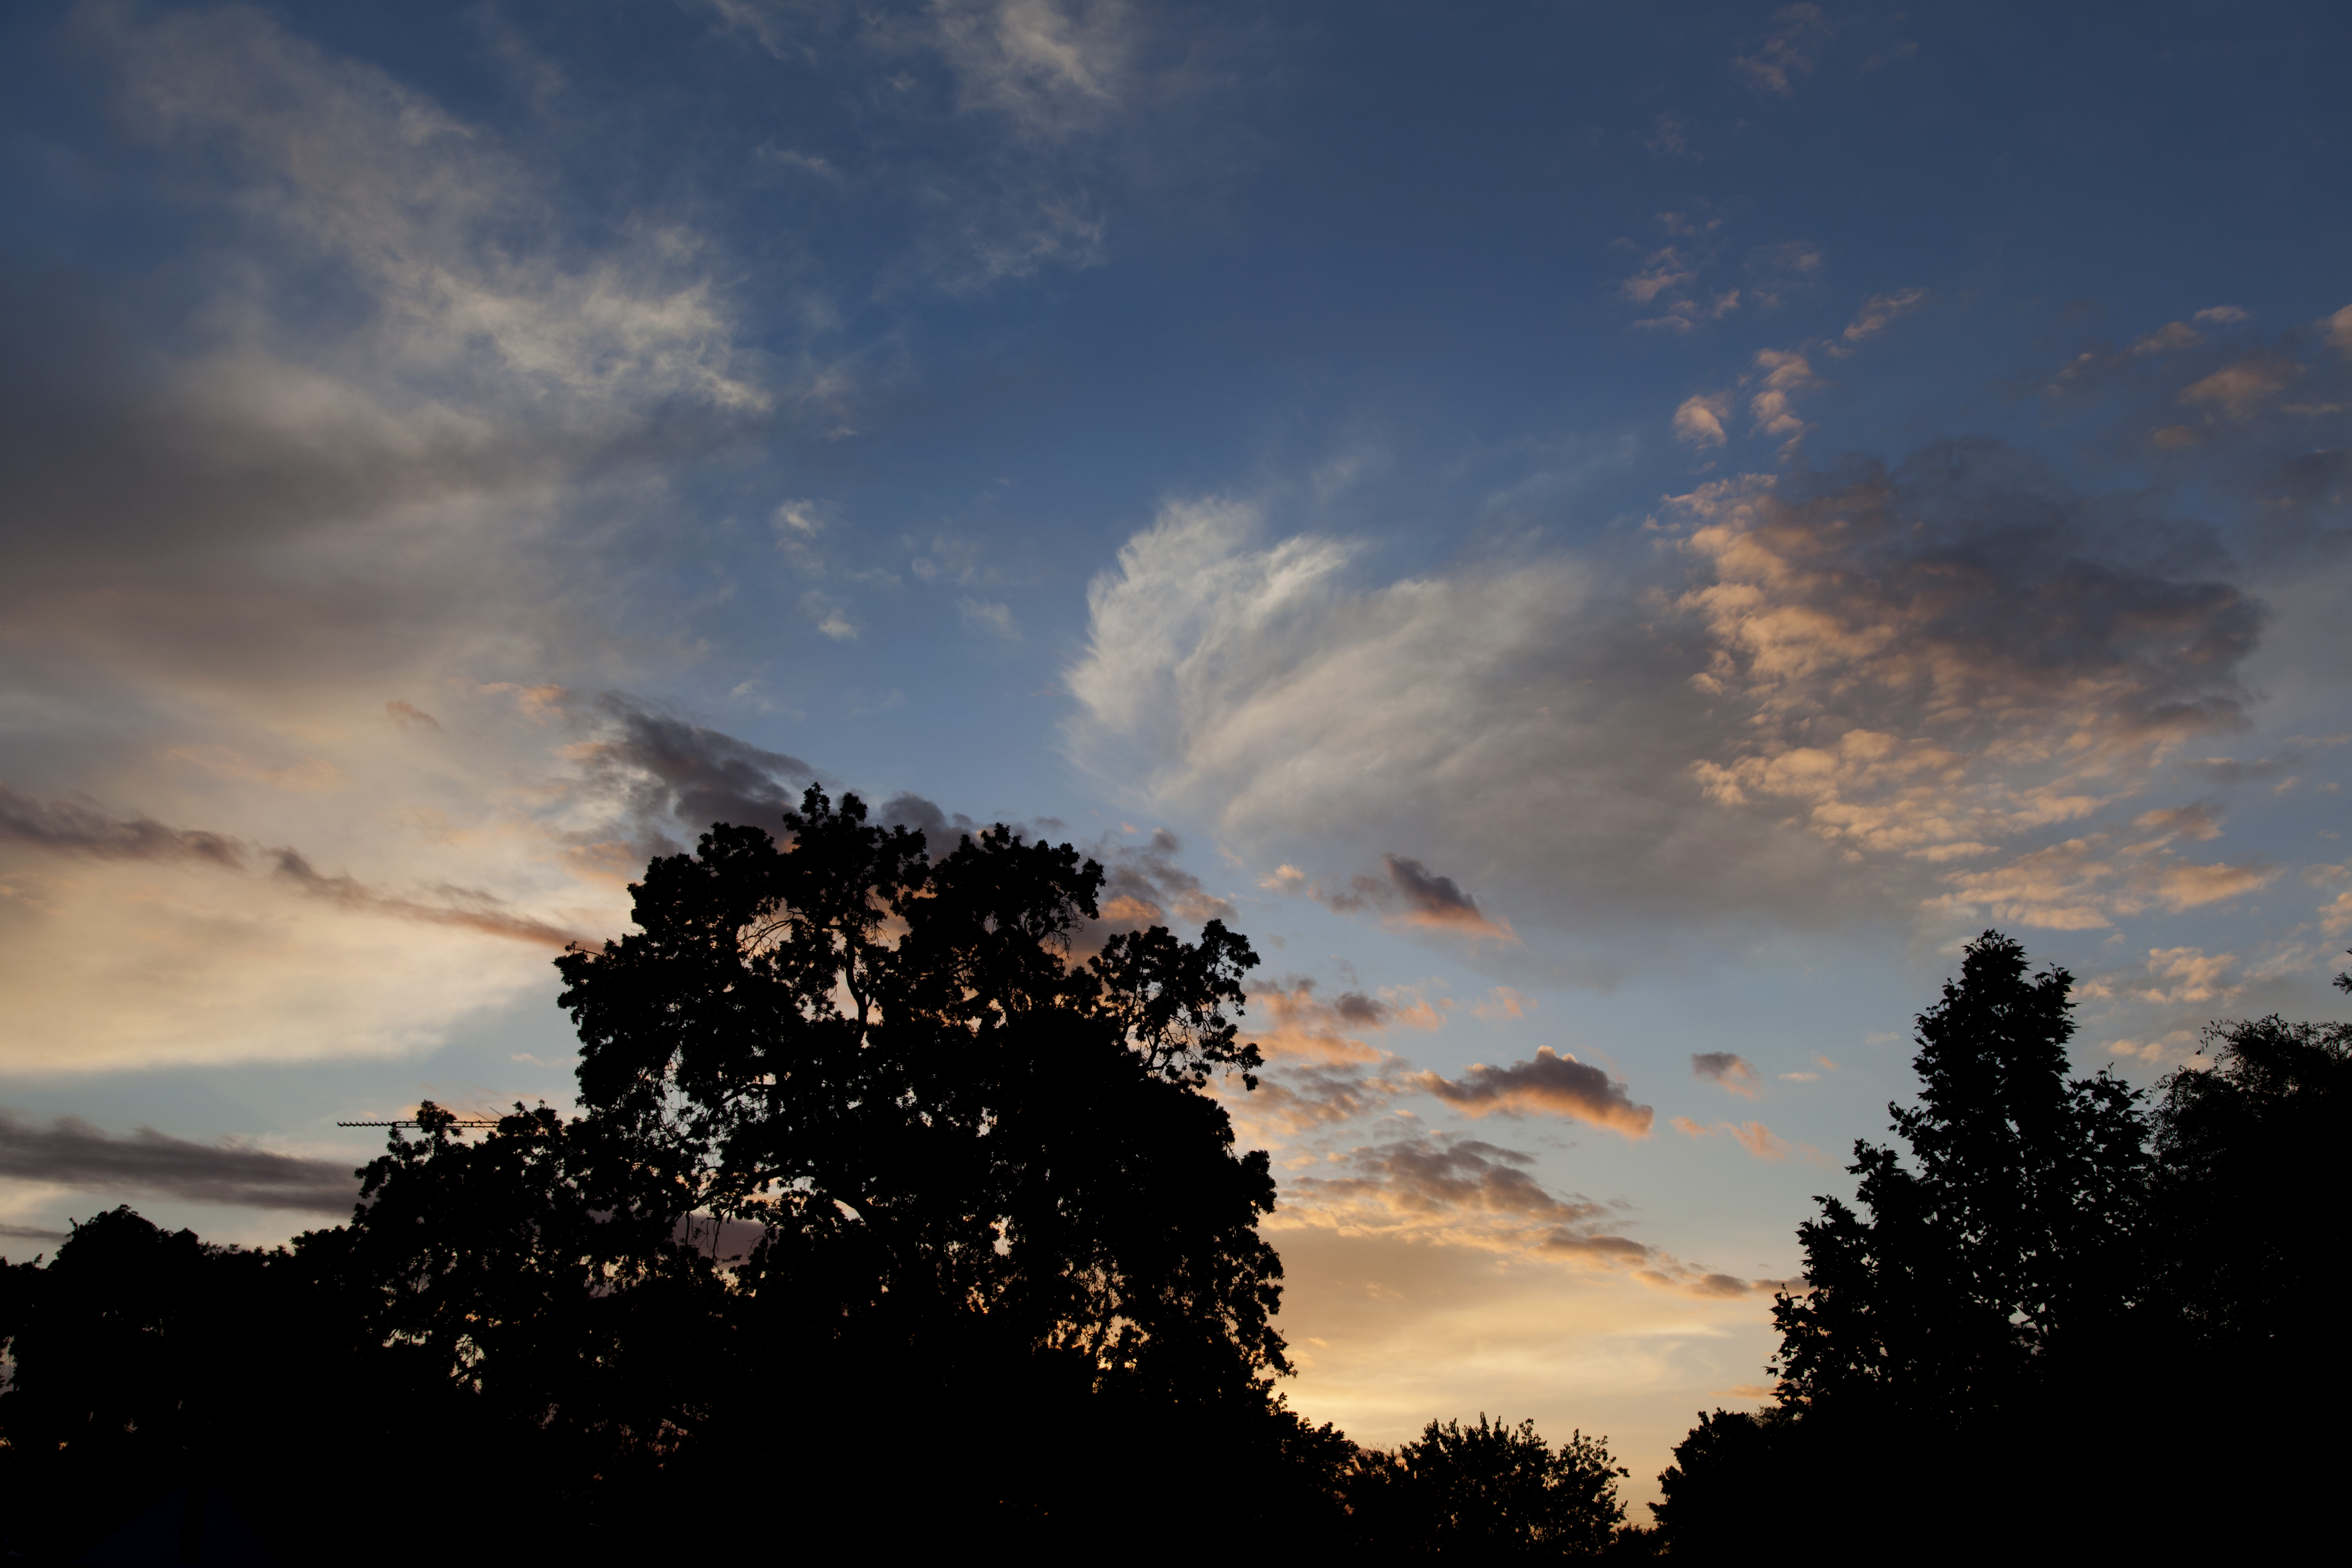
tree, nature, horizon, cloud, sky, sun, sunrise, sunset, field, sunlight, morning, dawn, atmosphere, dusk, evening, 2015, 3652015imstillstanding, afterglow, meteorological phenomenon, red sky at morning